William Dickson (RAF officer)

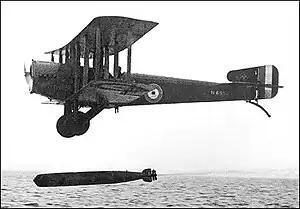
Sopwith Cuckoo, a type flown by Dickson in the 1920s

Dickson joined the Royal Naval Air Service on 8 October 1916, and, after completing flying training, served as a pilot at RNAS Grain on the Isle of Grain. From August 1917 he was a pilot on , where he carried out pioneering work, performing deck landings and taking part in the first raid from an aircraft carrier in history. He was mentioned in despatches on 1 October 1917. Transferring to the Royal Air Force on its creation, he was promoted to captain in the flying branch on 7 October 1918 and awarded the Distinguished Service Order on 21 September 1918. Dickson spent the last few weeks of the war on , having been posted there in October 1918, before taking up duties on in April 1919. He was mentioned in despatches again on 1 January 1919 and received a permanent commission in the Royal Air Force on 1 August 1919.